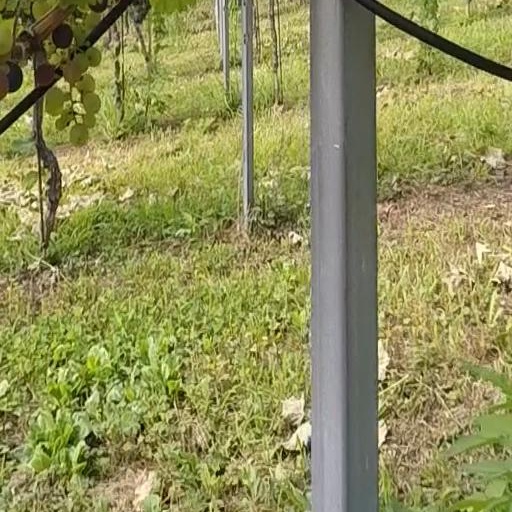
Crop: grape